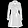
Label: Coat